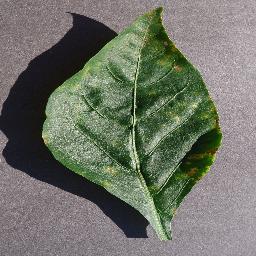
Label: Pepper,_bell___Bacterial_spot